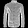
Label: Shirt